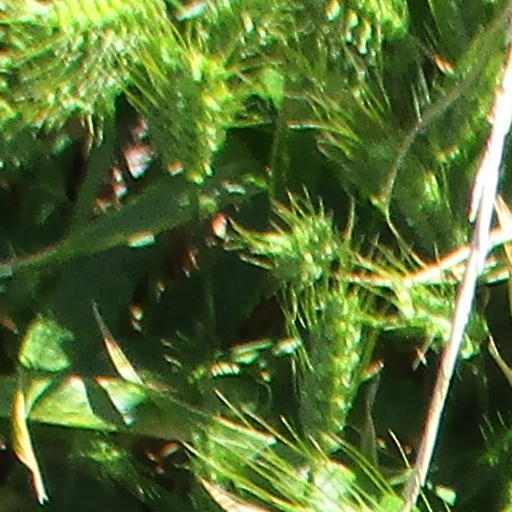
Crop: wheat